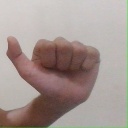
अक्षर: त